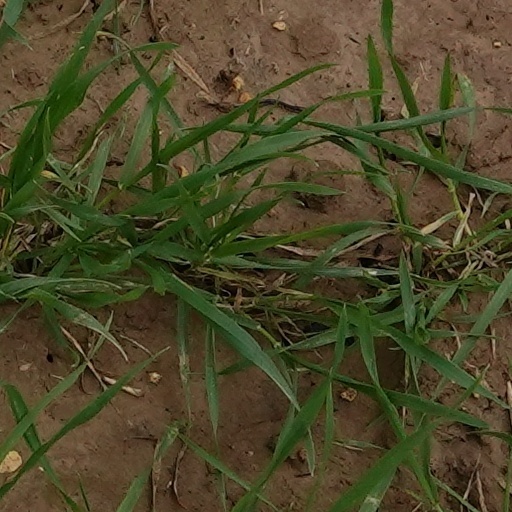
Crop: wheat